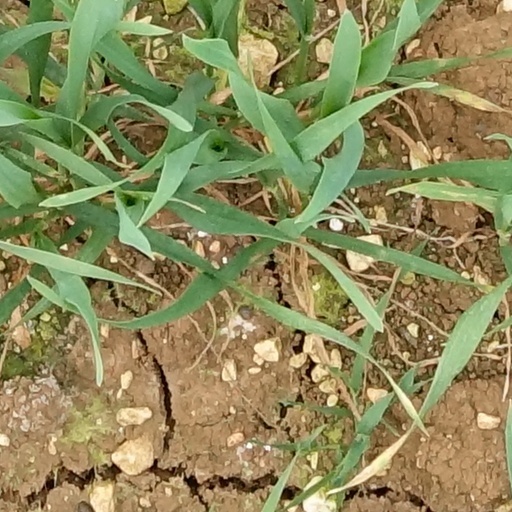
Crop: wheat